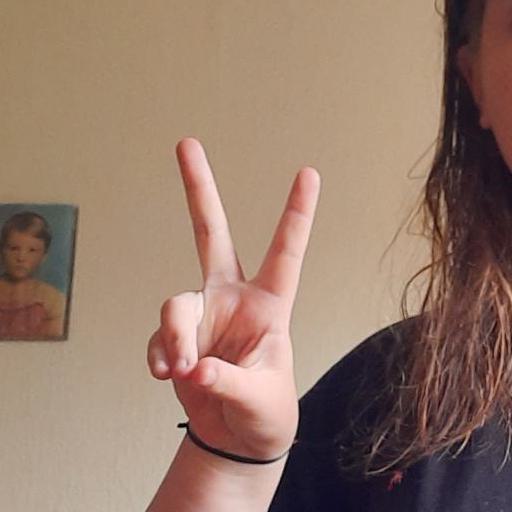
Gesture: peace